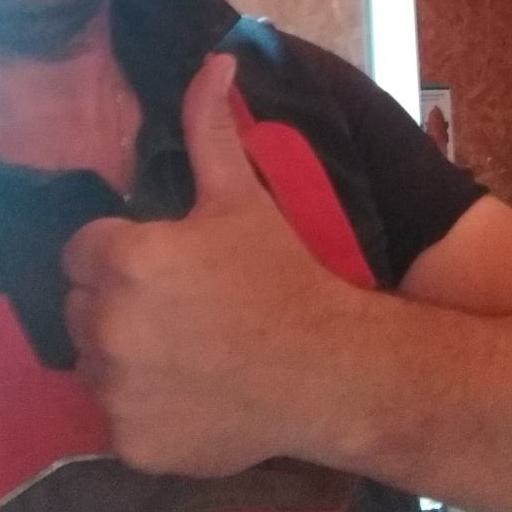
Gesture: like